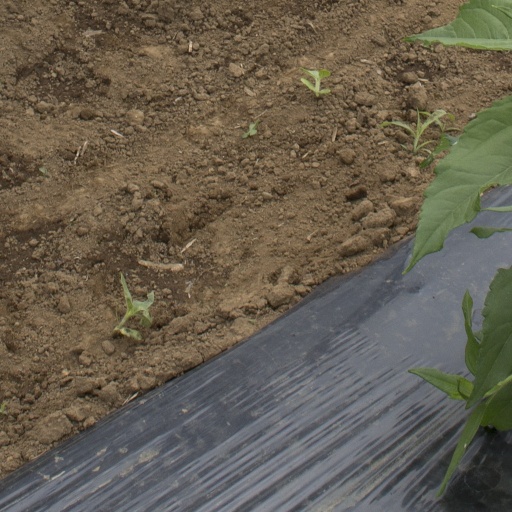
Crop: Jerusalem artichoke